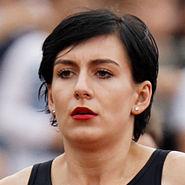
Age: 23